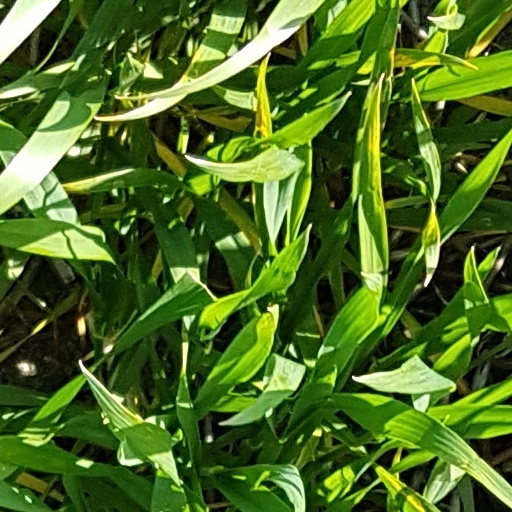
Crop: wheat